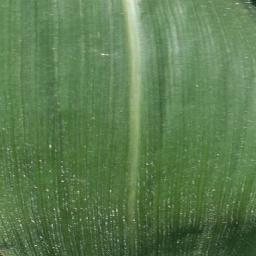
Label: Corn___healthy